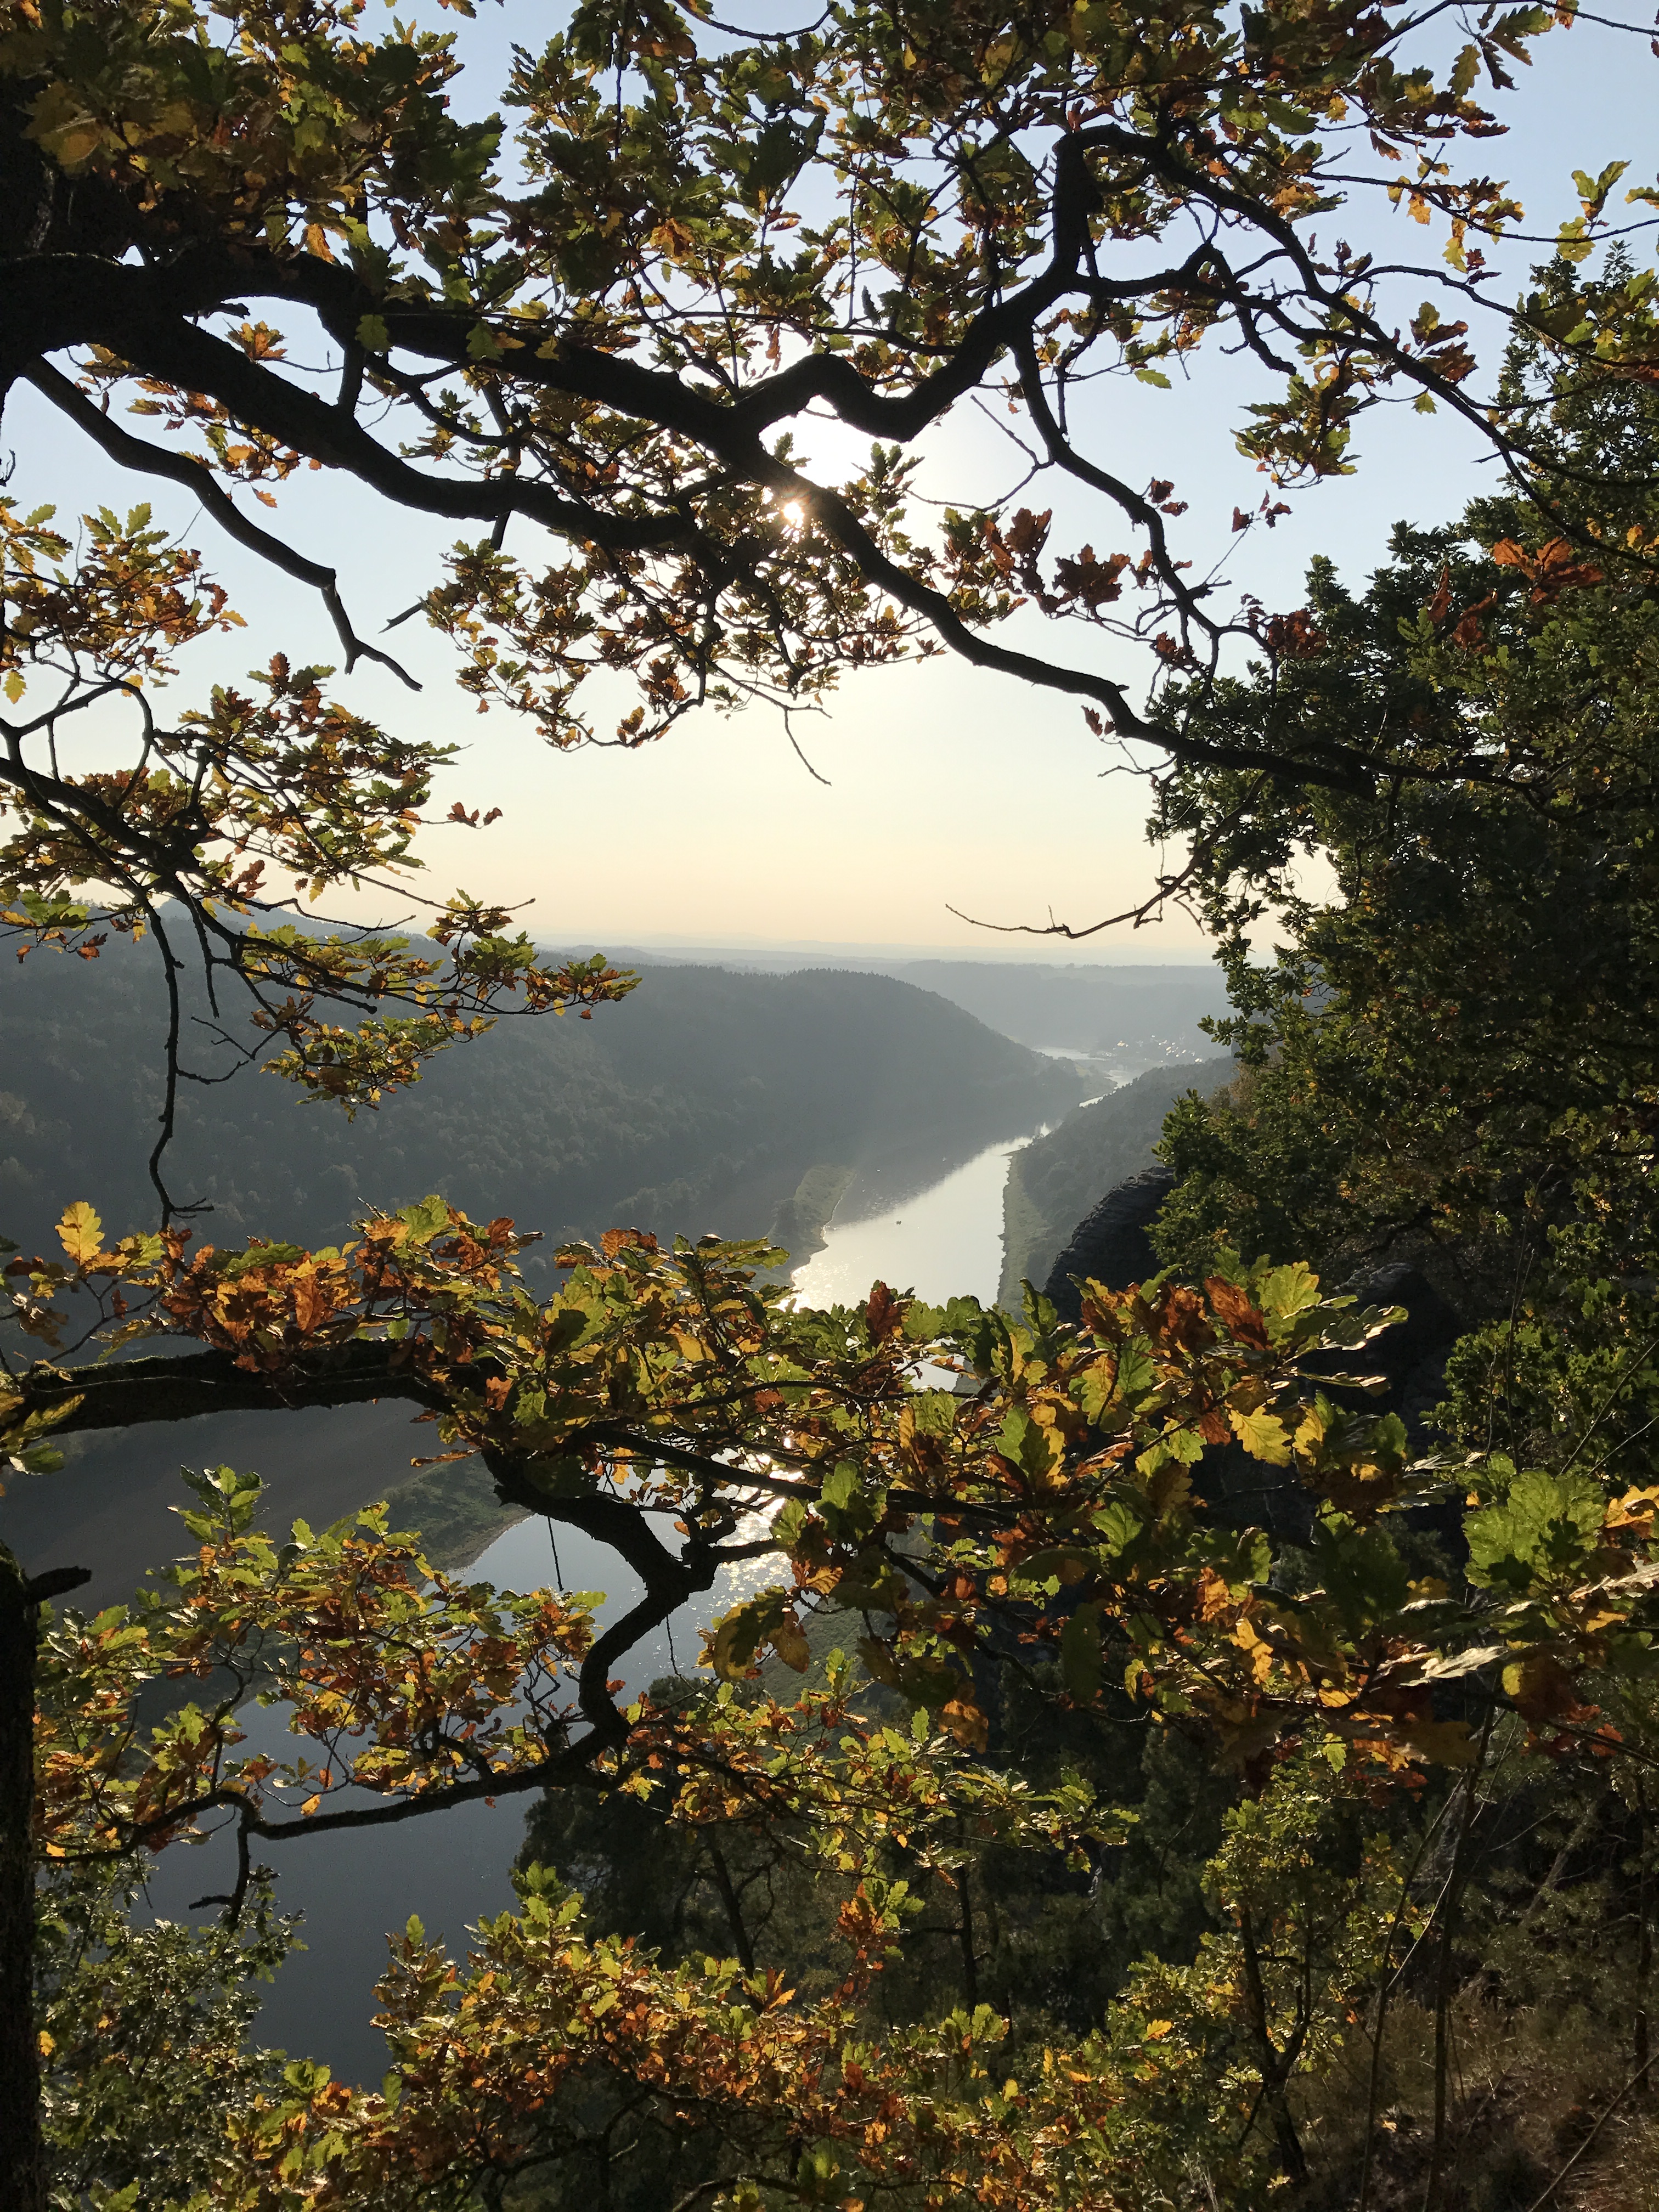
bastei, elbe, autumn, saxony, river elbe, national park, nature, tree, water, leaf, vegetation, sky, branch, plant, morning, reflection, sunlight, spring, lake, landscape, river